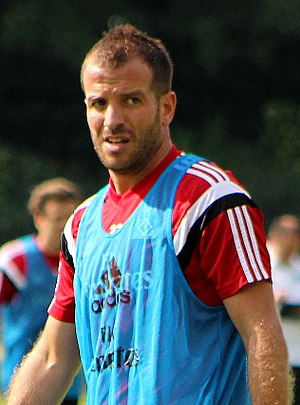
Rafael van der Vaart
Rafael Ferdinand van der Vaart er en hollandsk tidligere professionel fodboldspiller, der sluttede sin karriere i den danske superligaklub Esbjerg FB.